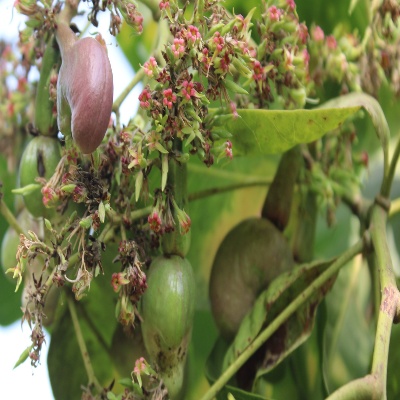
Crop: Cashew
Condition: healthy